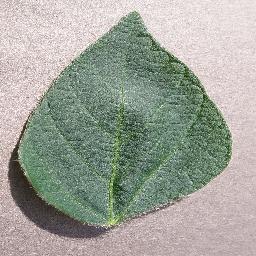
Label: Soybean___healthy